Siege of Sluis (1604)

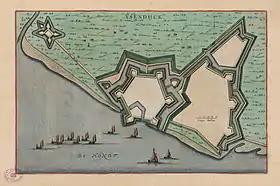
A map of IJzendijke

Officials in The Hague were desperately seeking a valuable stronghold that might compensate if Ostend then under siege by 1601 would fall. Originally Maastricht was to be captured during early 1604 but this soon turned to be of little significance in terms of increasing security to merchants and fishing fleets. The prolific Dutch statesman Johan van Oldenbarnevelt knew that with the death of Elizabeth I the year before, the new king of England James I had been approached by the Spanish for peace proposals. Afraid that the new peace would sever the Dutch coastal towns in English hands, given in 1585 as part of the Treaty of Nonsuch, Oldenbarnevelt's attention then soon turned to the Cadzand area south of the Western Scheldt. Here a replacement port could be used and the place chosen was the inland port of Sluis.